DC10 (nightclub)

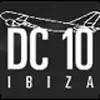
The old logo, showing the hangar theme of the club

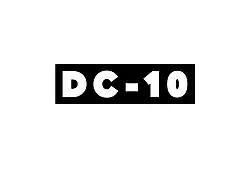
Official logo for DC-10

In contrast to other nightclubs on the Ibiza island, Circoloco still does little or no publicity for its parties. International DJs who played at Circoloco include Skrillex, Disclosure, Luciano, Loco Dice, Ricardo Villalobos, Seth Troxler, The Martinez Brothers, Damian Lazarus, Jamie Jones, Peggy Gou, Black Coffee, Tale Of Us, &ME, and Amelie Lens.